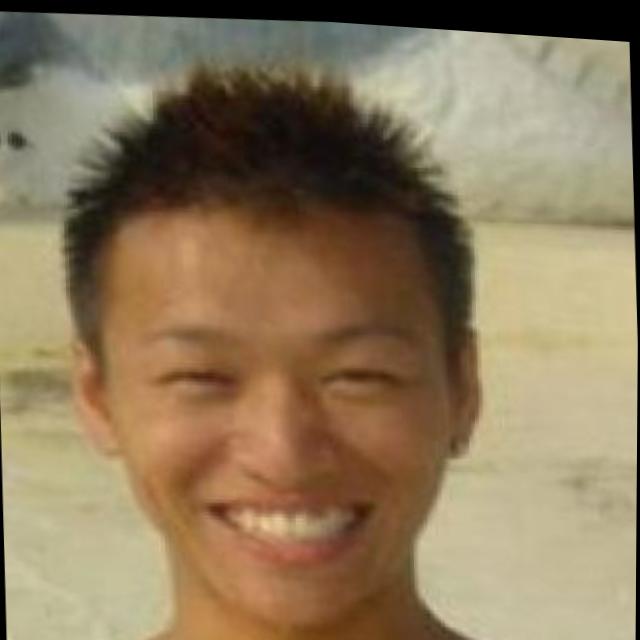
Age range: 13-20